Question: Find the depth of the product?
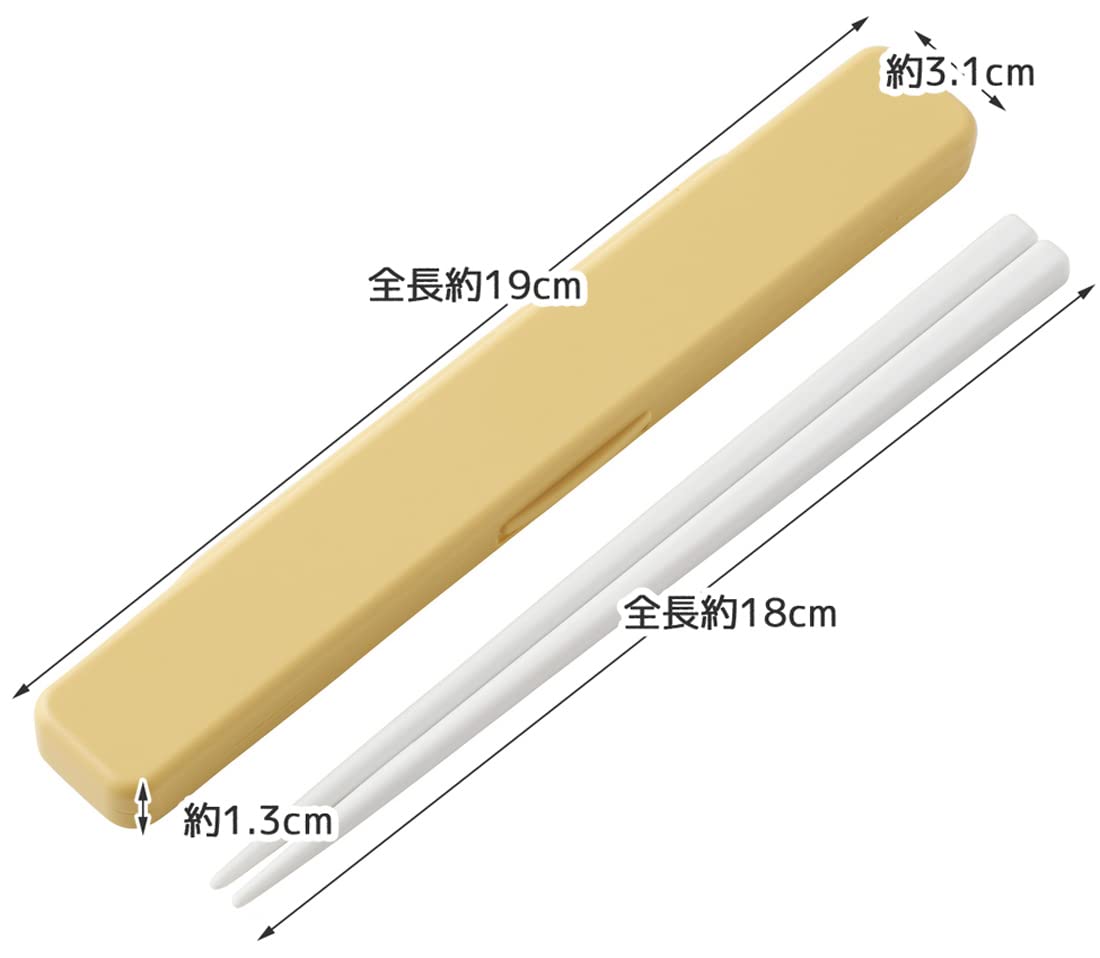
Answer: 18.0 centimetre